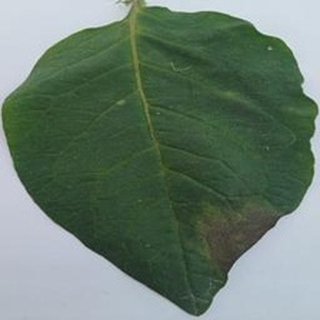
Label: potato_late_blight